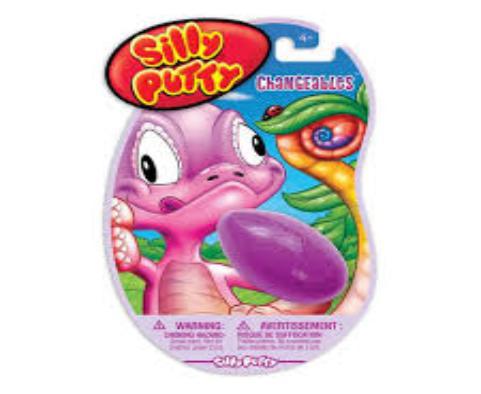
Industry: Leisure